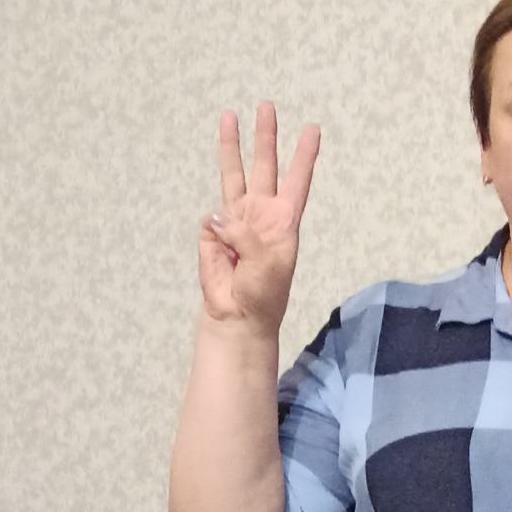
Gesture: three